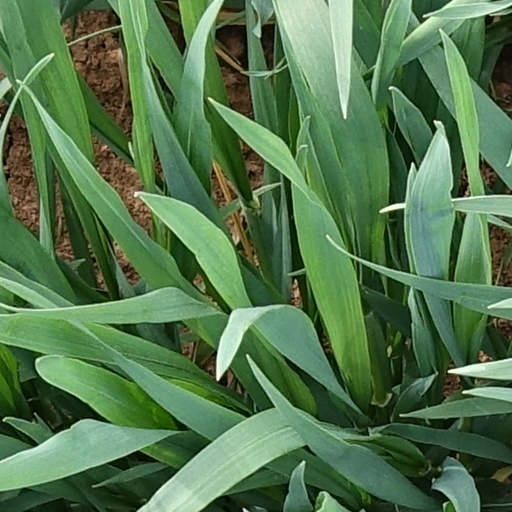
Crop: wheat